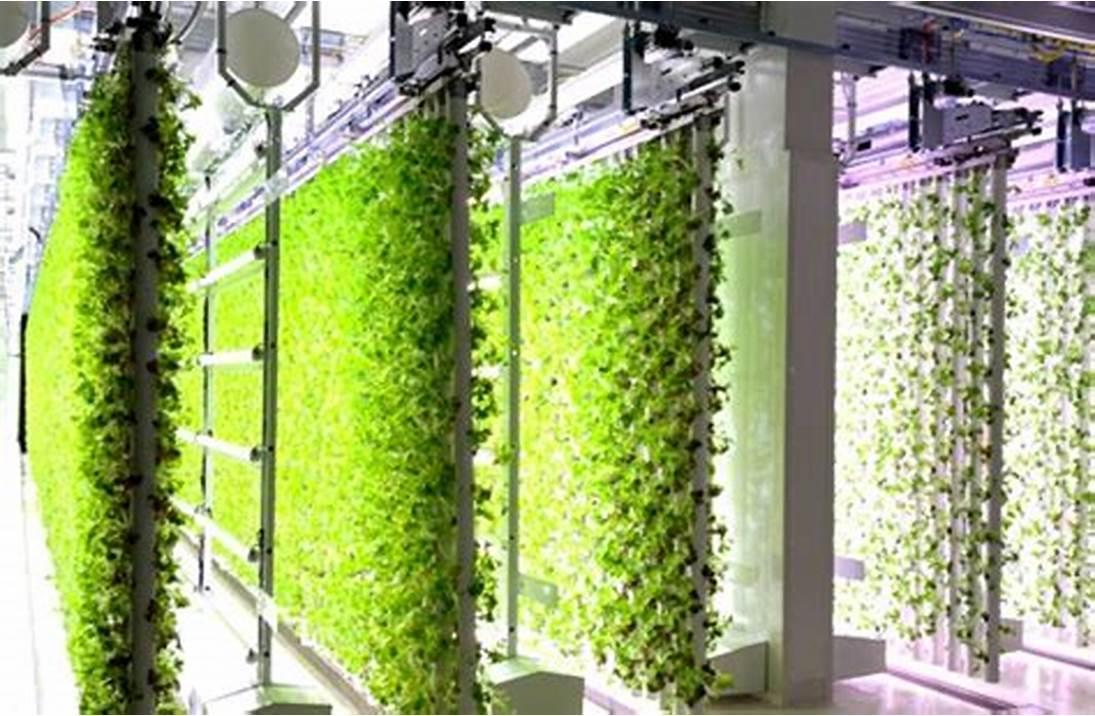
Mashine za kukuzia miche zipo katika mpangilio mzuri zikitumika kwa kuandaa mbegu na kuzipa mazingira bora ya kuota, zikionesha teknolojia ya kisasa inayowasaidia wakulima kuongeza tija na kuhakikisha miche inakua kwa haraka na ubora wa hali ya juu.